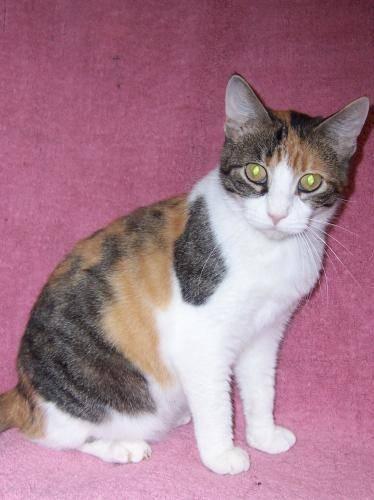
cat